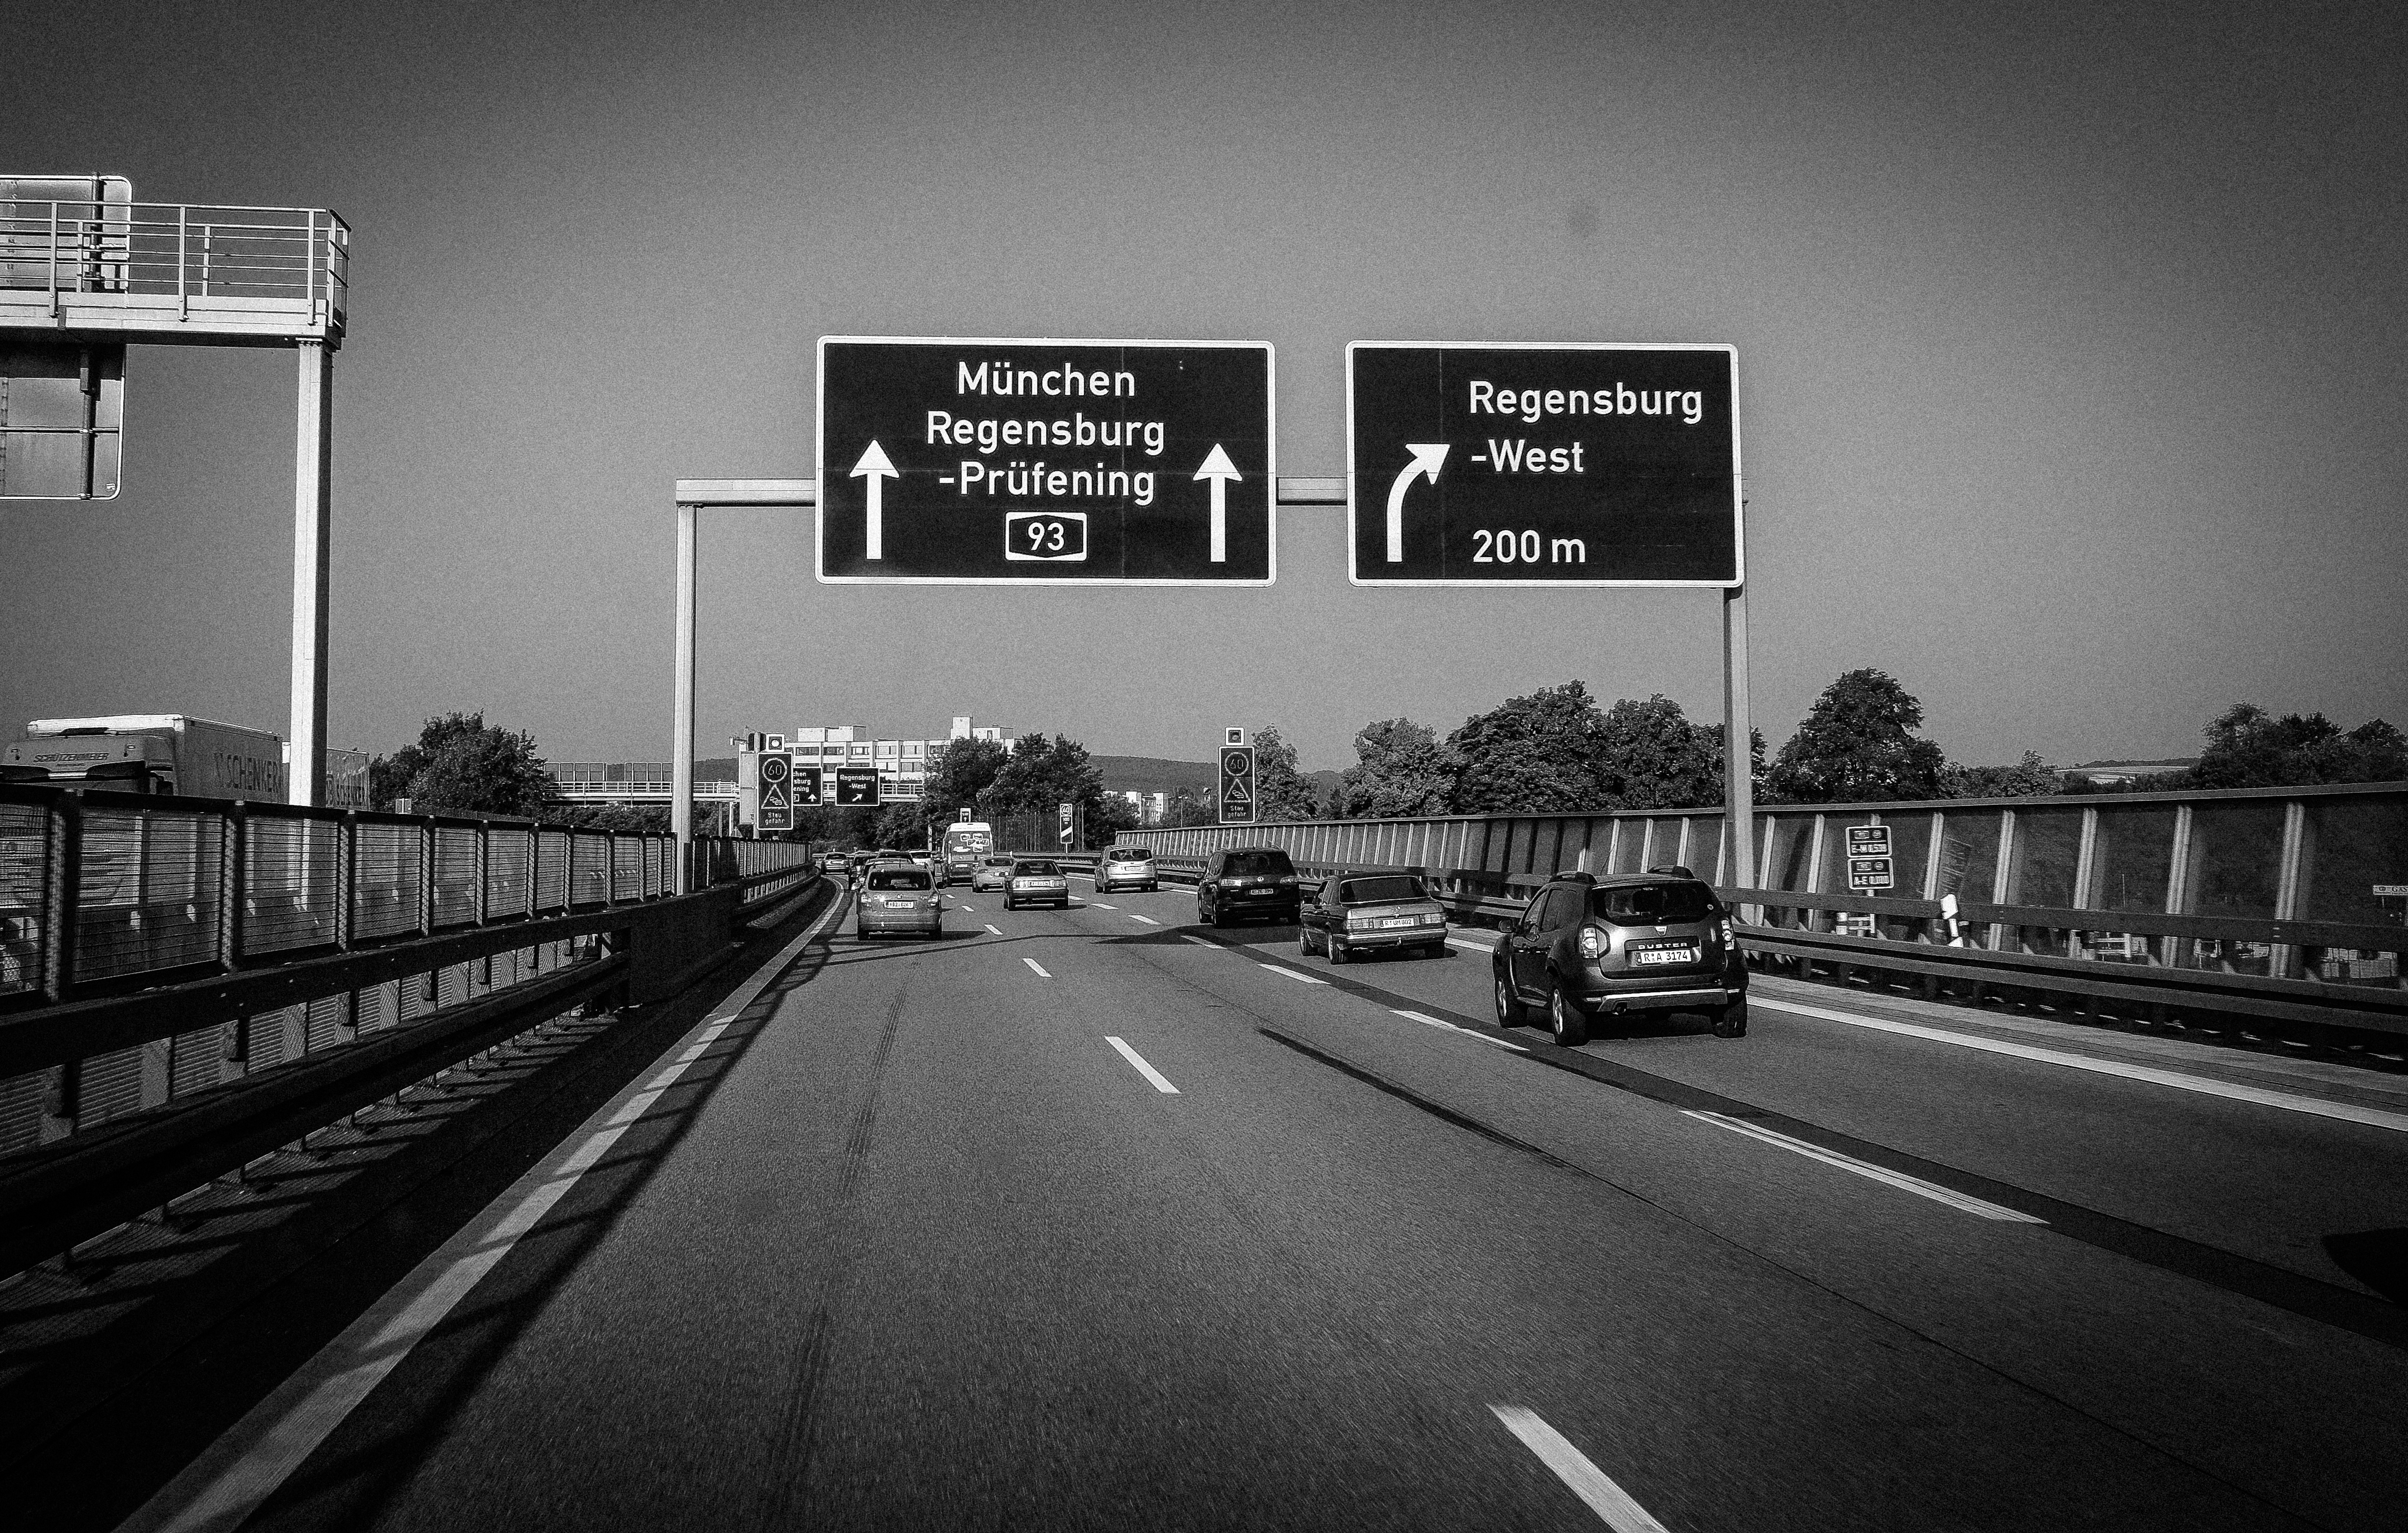
black and white, road, white, street, night, highway, travel, darkness, black, monochrome, lane, lighting, infrastructure, bayern, bavaria, shape, regensburg, oberpfalz, mobility, autobahn, asortofhomecoming, monochrome photography, film noir, controlled access highway